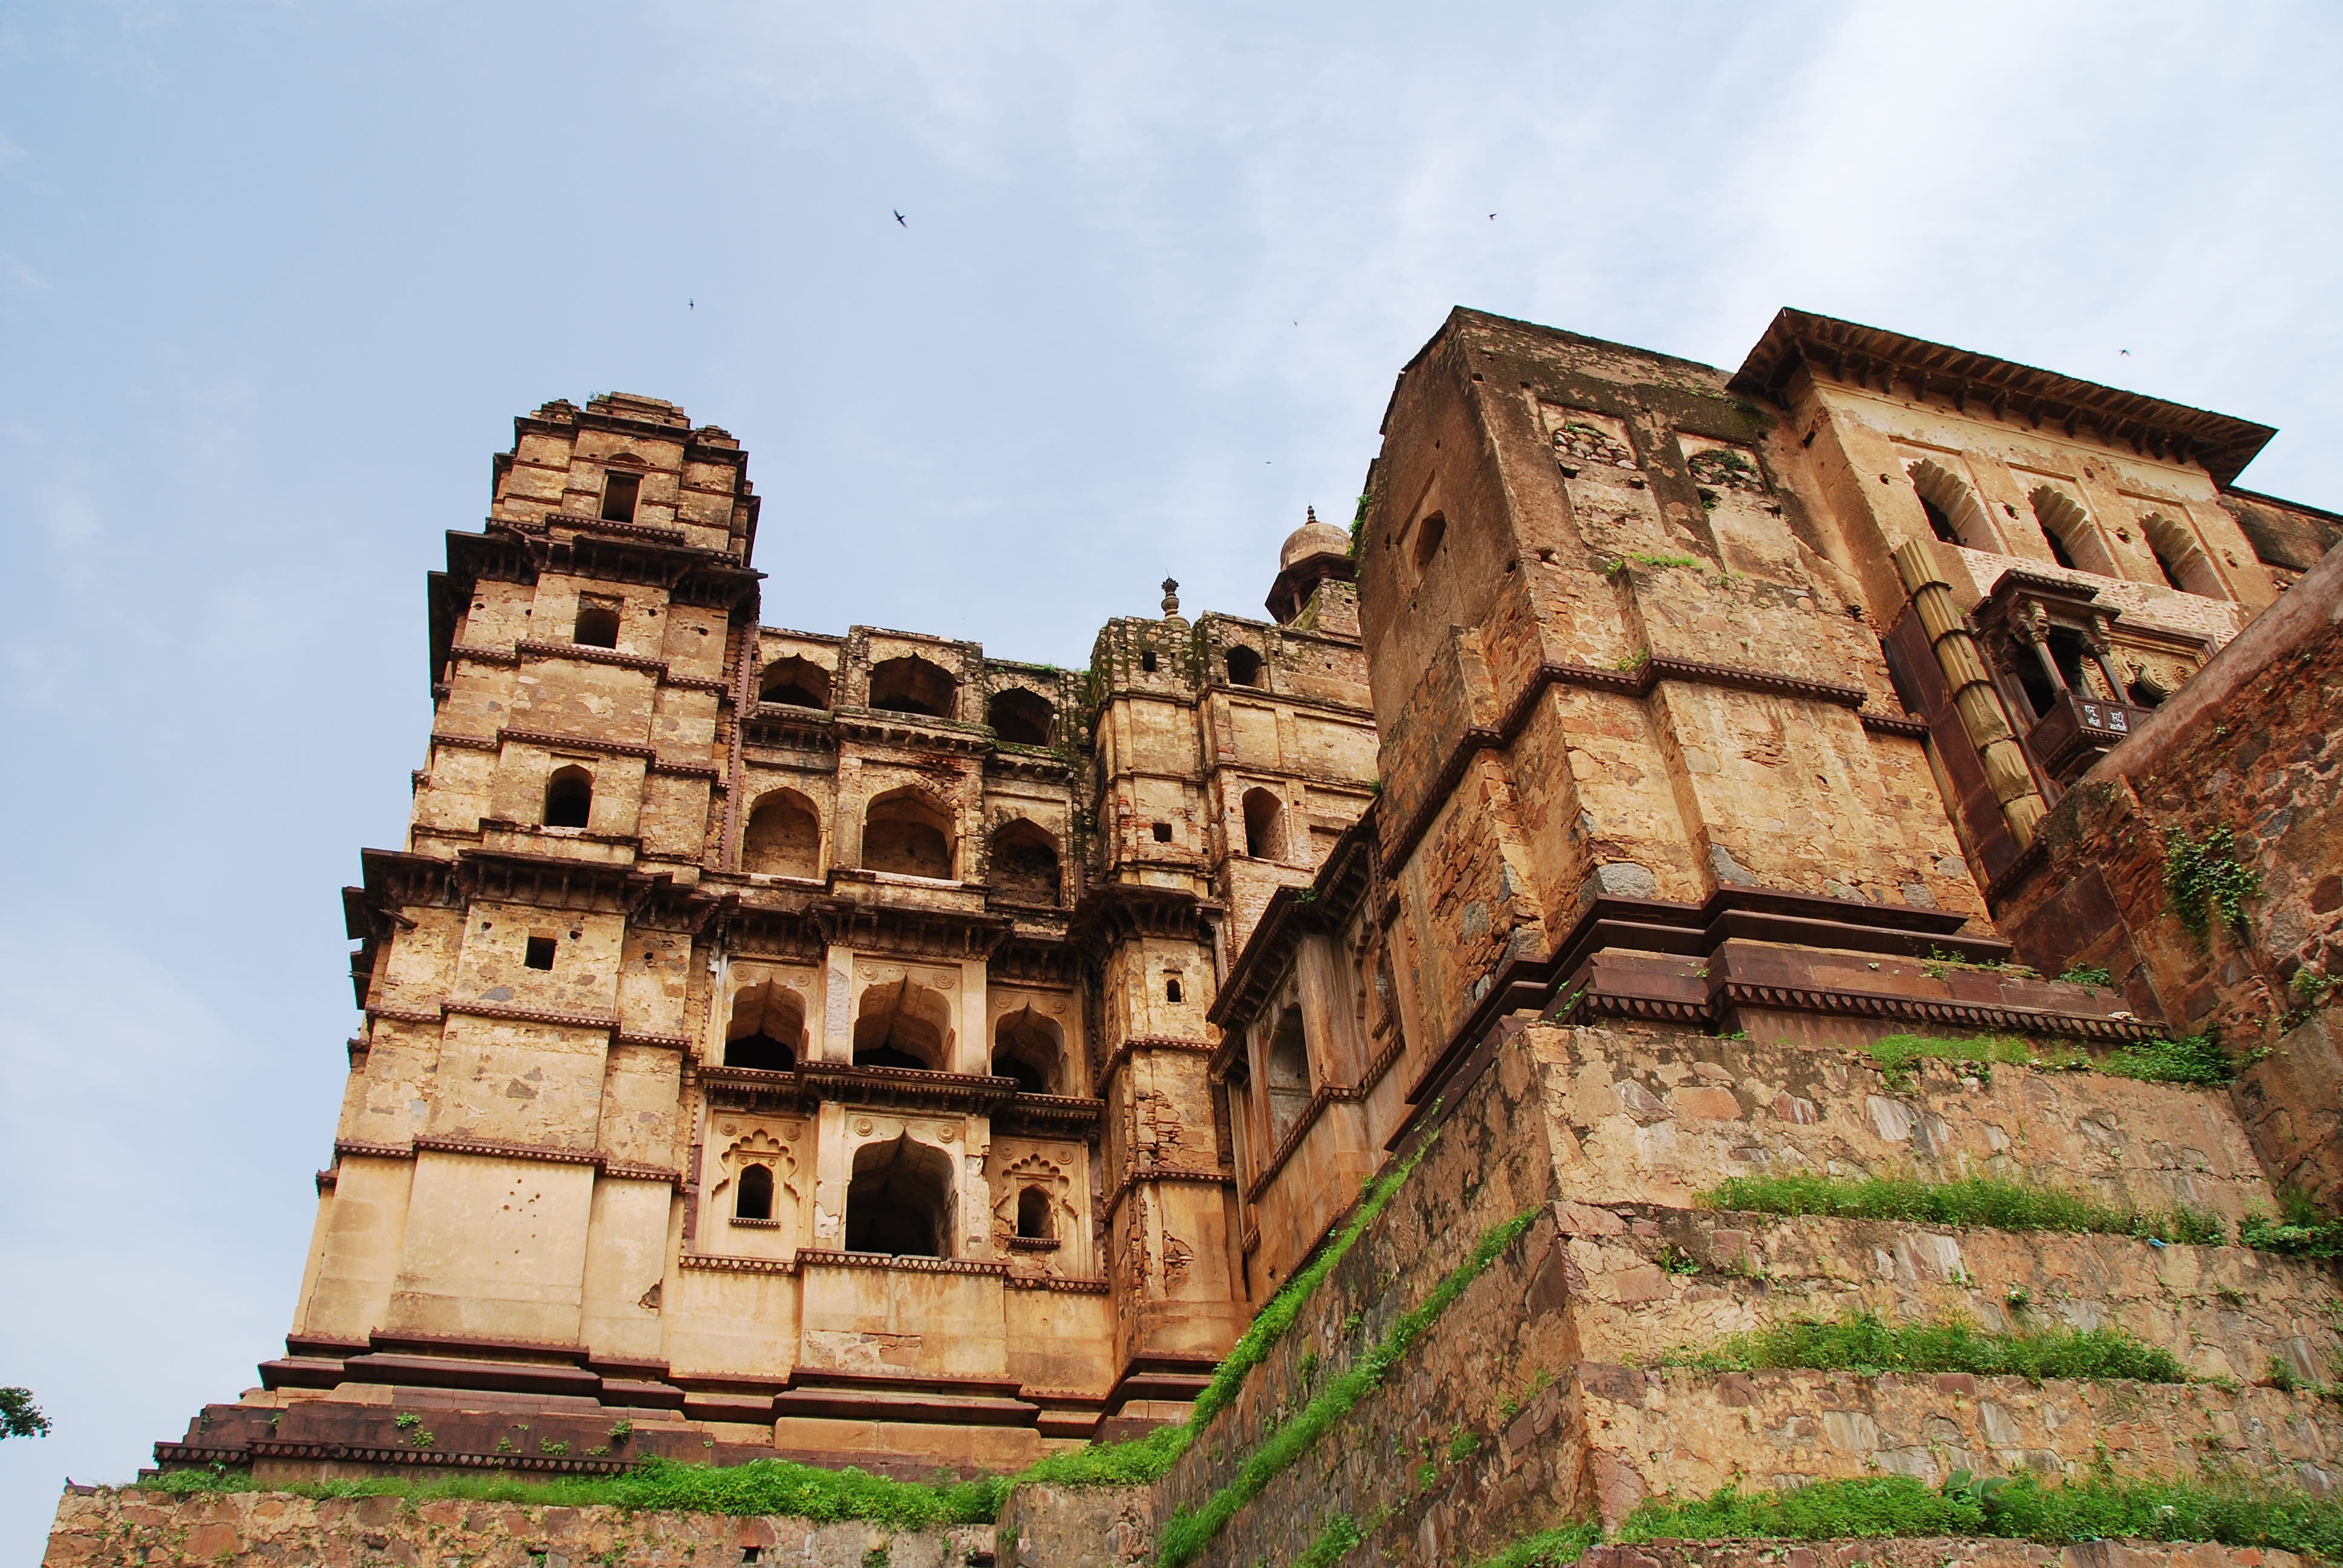
building, palace, travel, asia, fortification, place of worship, temple, ruins, monastery, history, india, middle ages, rajasthan, archaeological site, historic site, ancient history, maya civilization